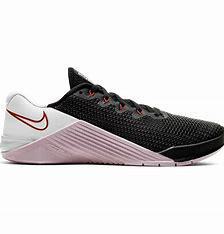
Brand: Nike
Model: Metcon 5